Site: brandenburg
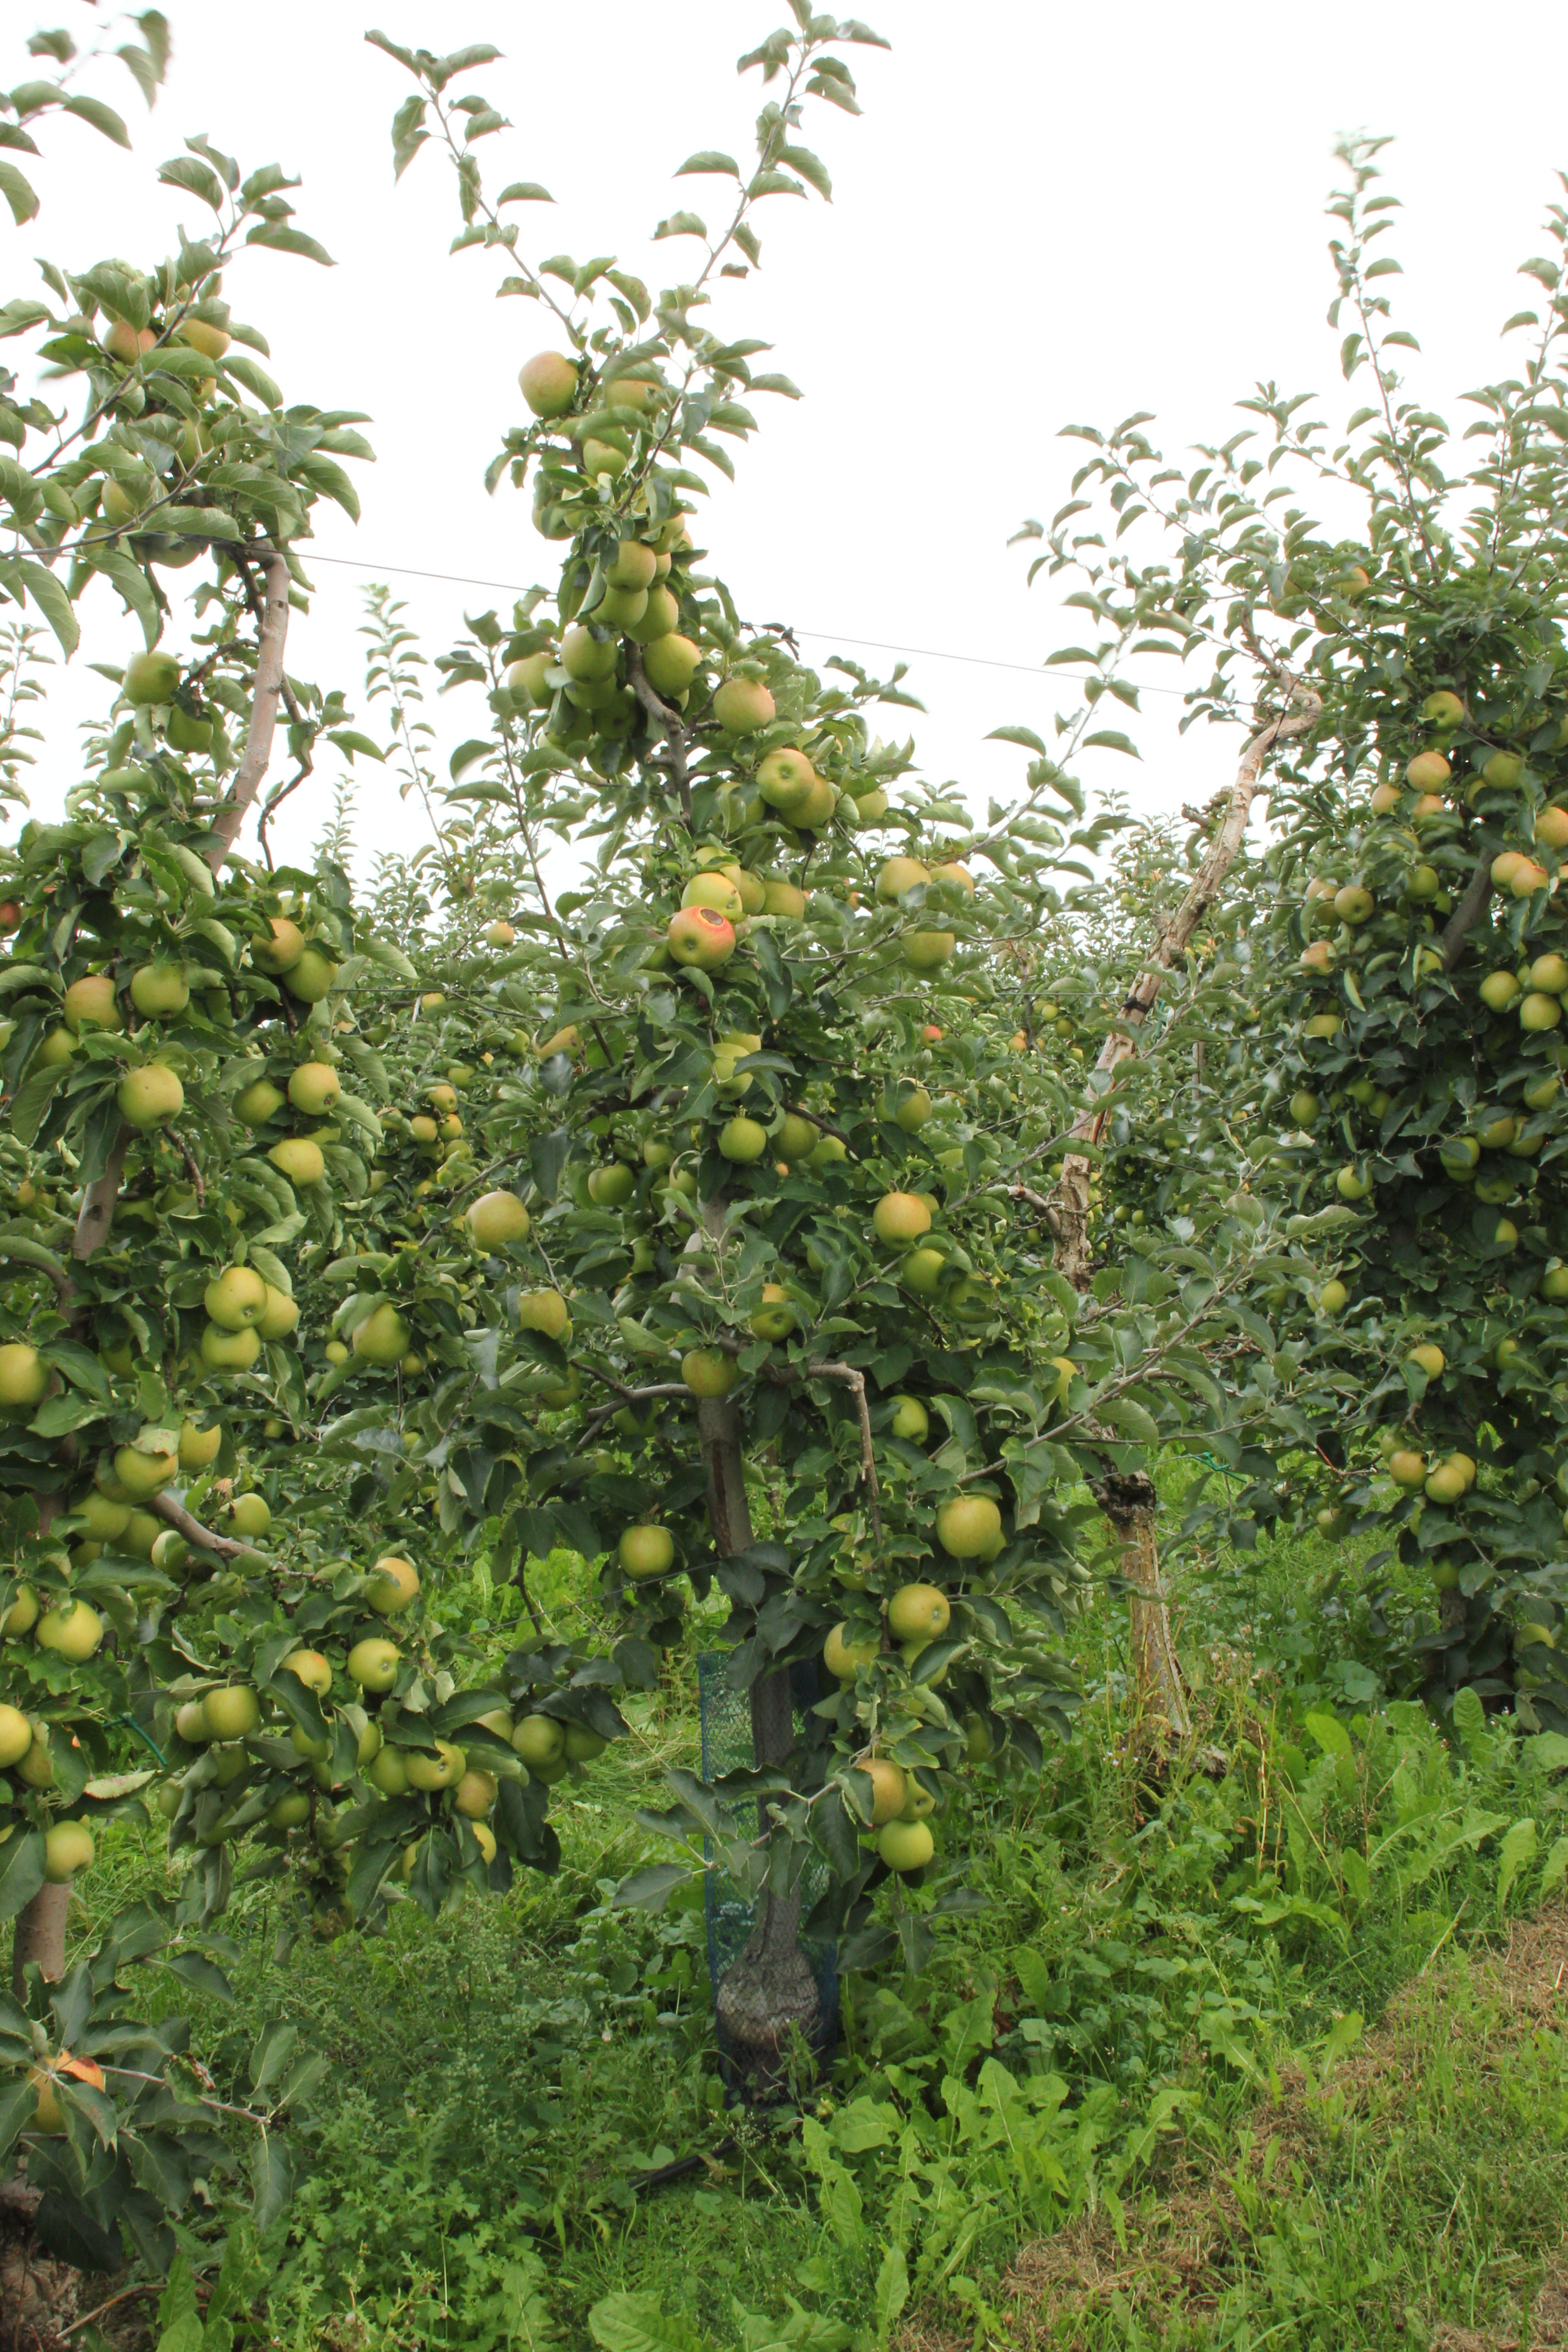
Growth stage (BBCH 87): Maturity of fruit and seed